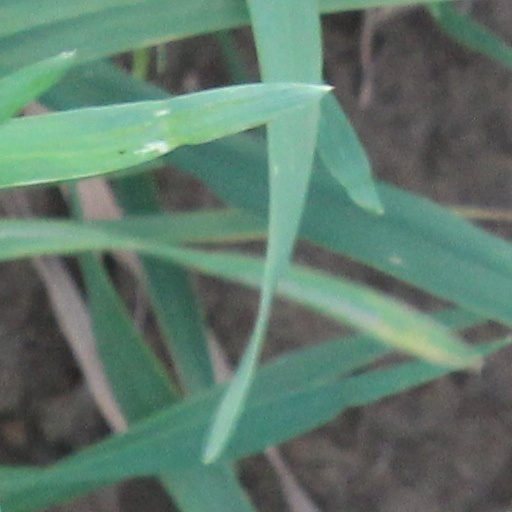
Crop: wheat